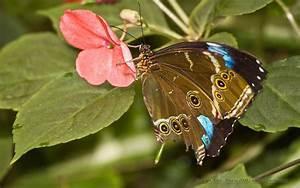
butterfly